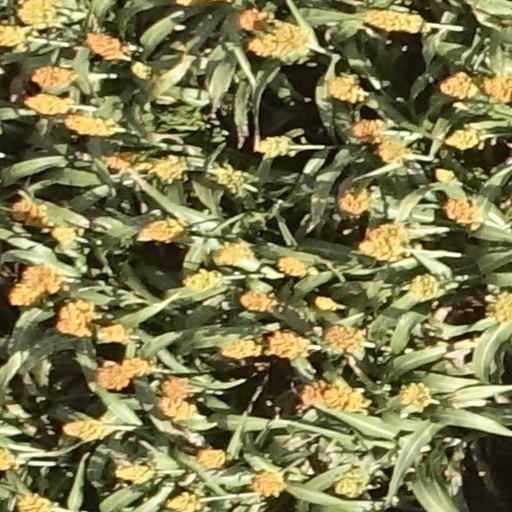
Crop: sorghum